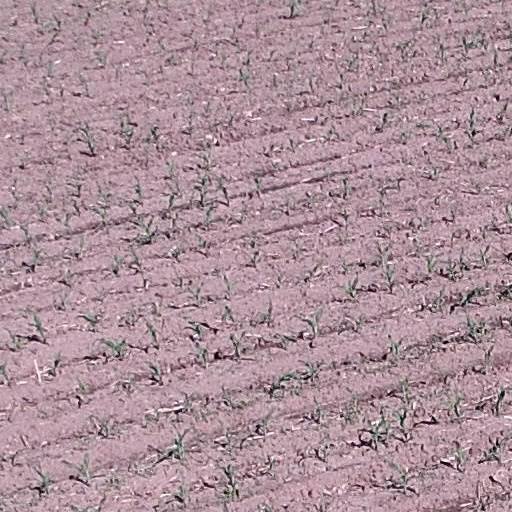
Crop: maize; corn